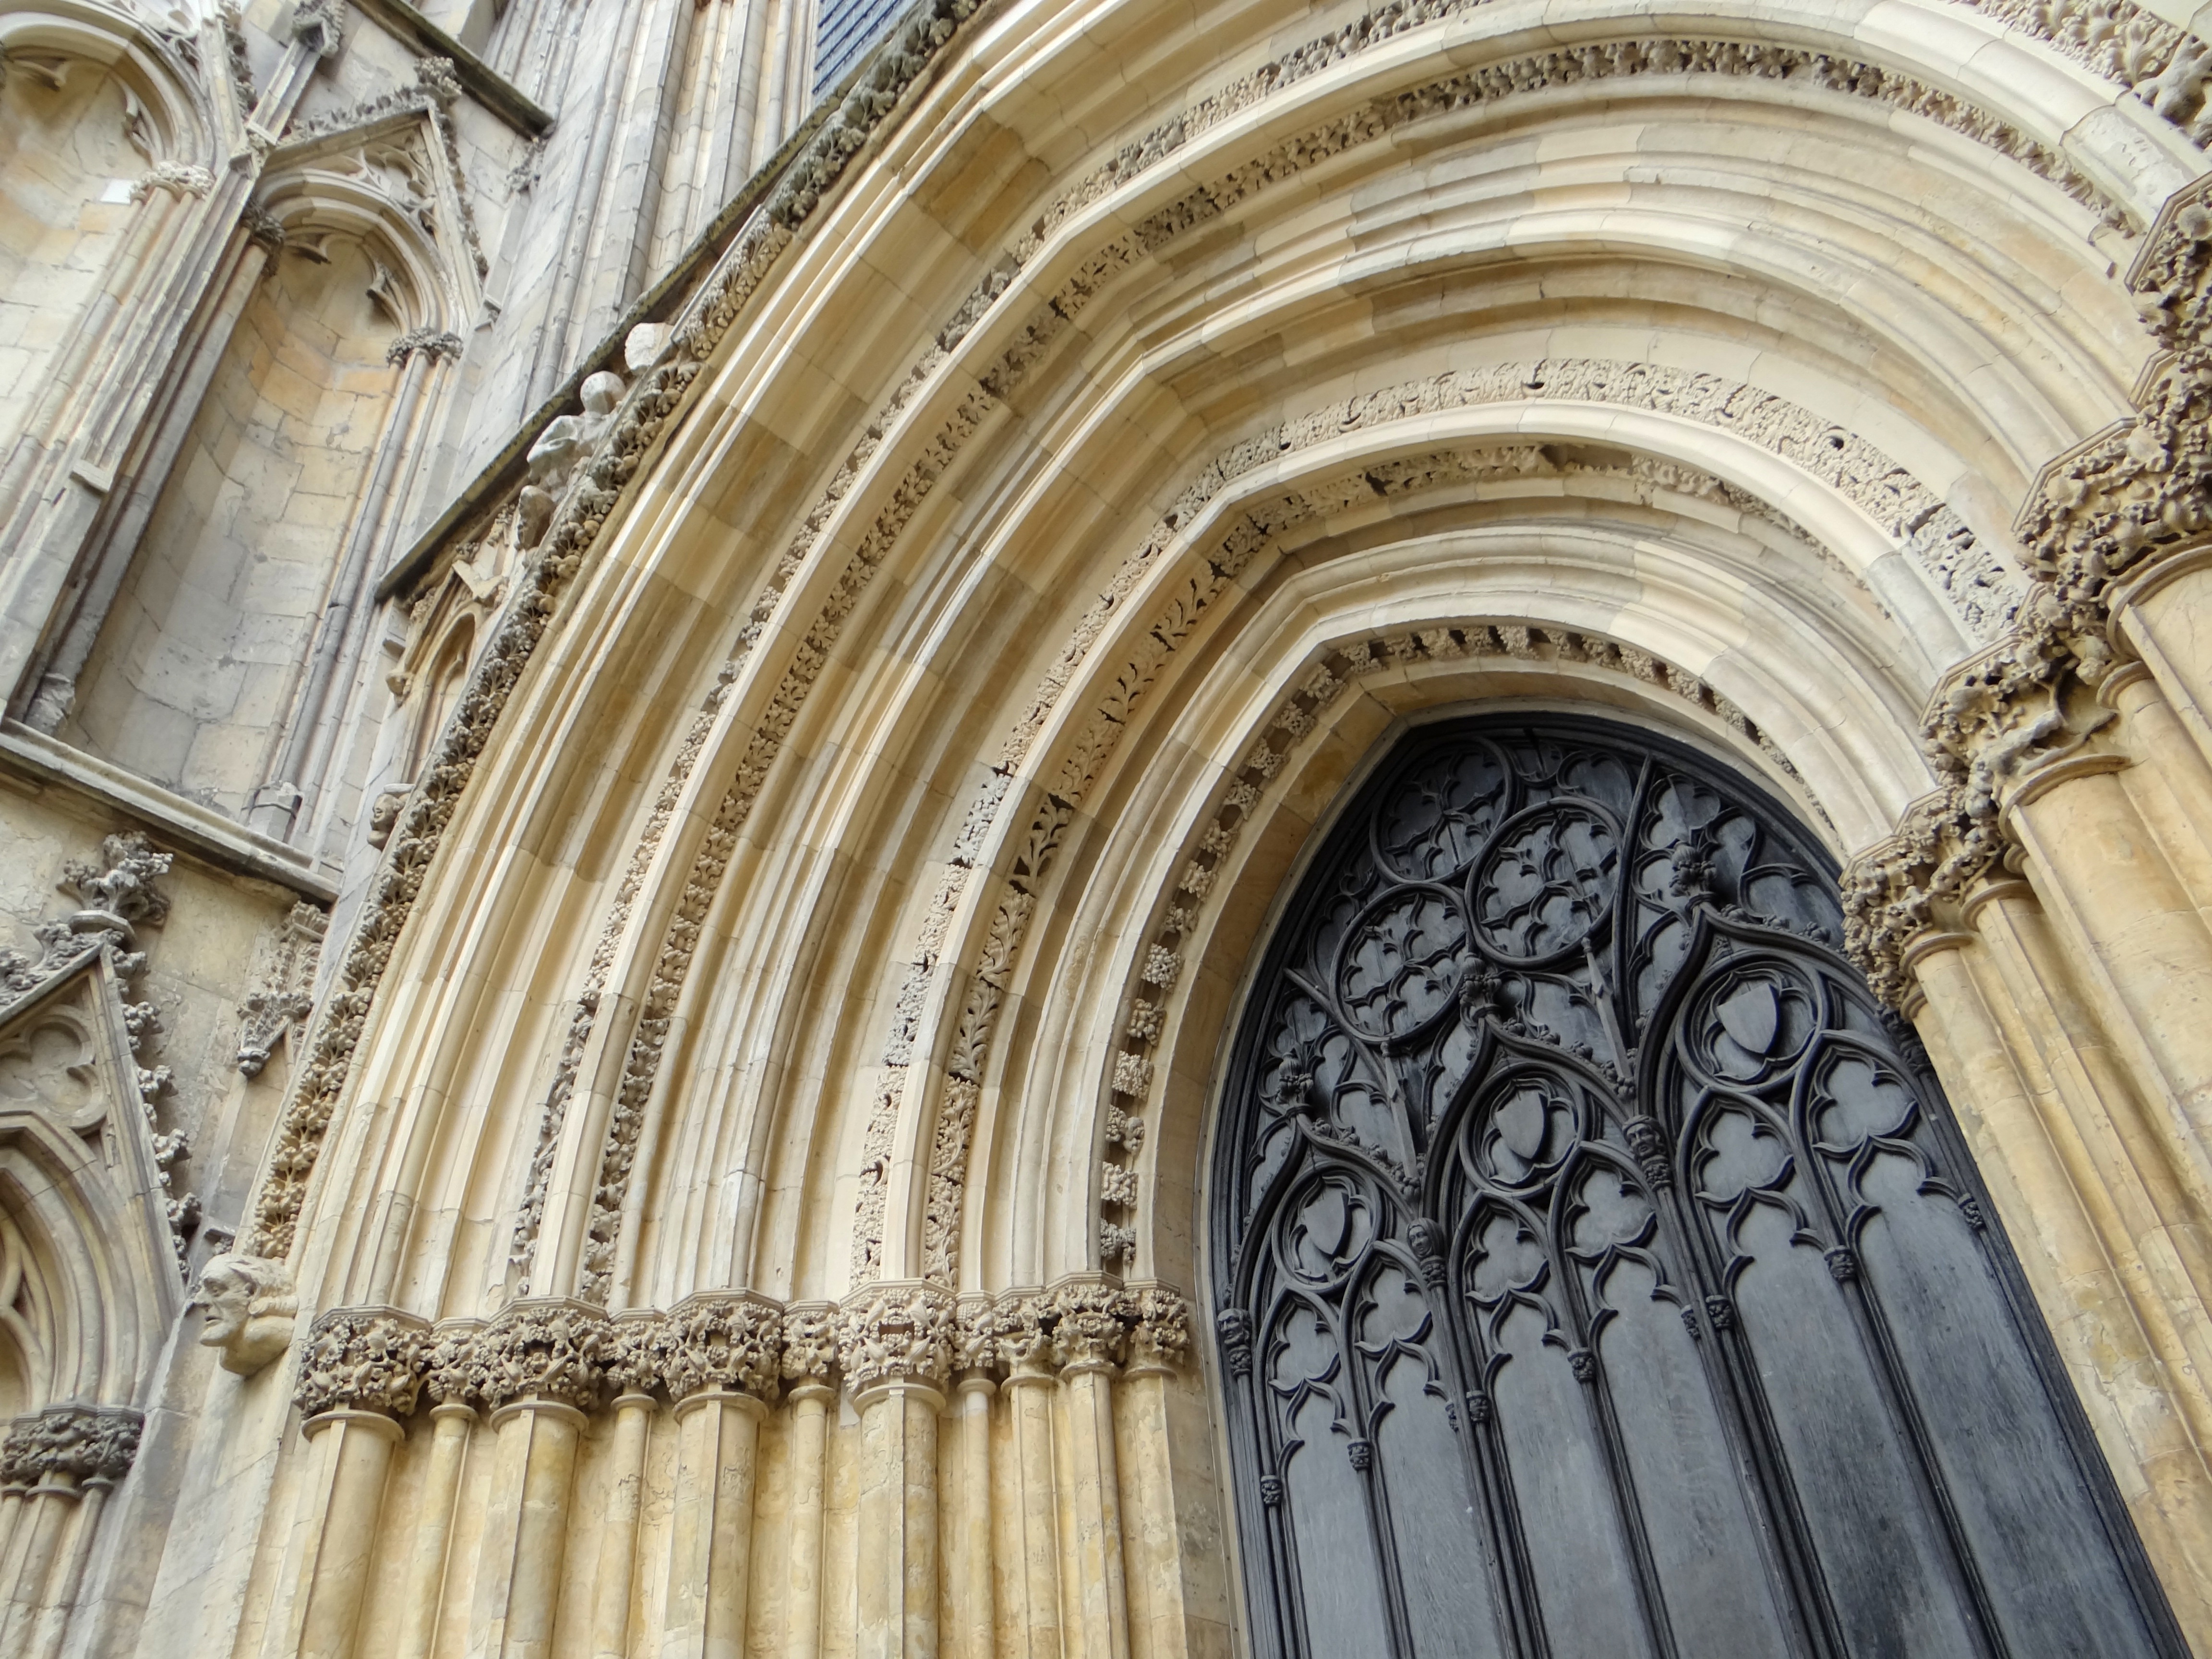
architecture, structure, window, building, palace, arch, column, facade, church, cathedral, gothic, place of worship, baptistery, england, monastery, symmetry, minster, york, vault, basilica, historically, rosette, gothic architecture, gothic style